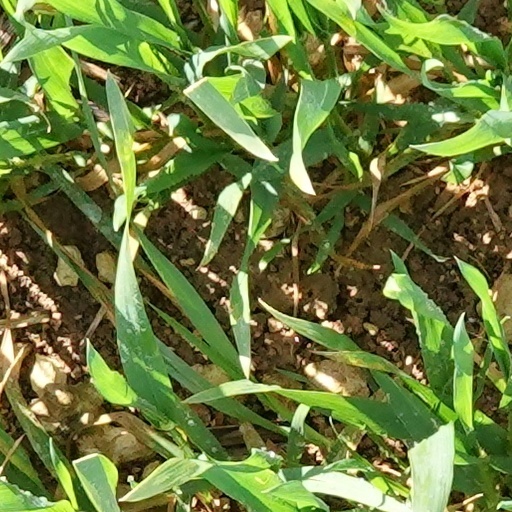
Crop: wheat